Human sperm competition

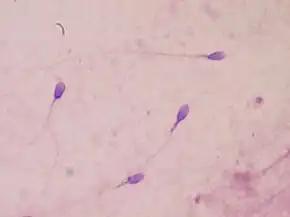
Stained human sperm

Sperm competition is a form of post-copulatory sexual selection whereby male sperm simultaneously physically compete to fertilize a single ovum. Sperm competition occurs between sperm from two or more rival males when they make an attempt to fertilize a female within a sufficiently short period of time. This results primarily as a consequence of polyandrous mating systems, or due to extra-pair copulations of females, which increases the chance of cuckoldry, in which the male mate raises a child that is not genetically related to him. Sperm competition among males has resulted in numerous physiological and psychological adaptations, including the relative size of testes, the size of the sperm midpiece, prudent sperm allocation, and behaviors relating to sexual coercion, however this is not without consequences: the production of large amounts of sperm is costly and therefore, researchers have predicted that males will produce larger amounts of semen when there is a perceived or known increase in sperm competition risk.